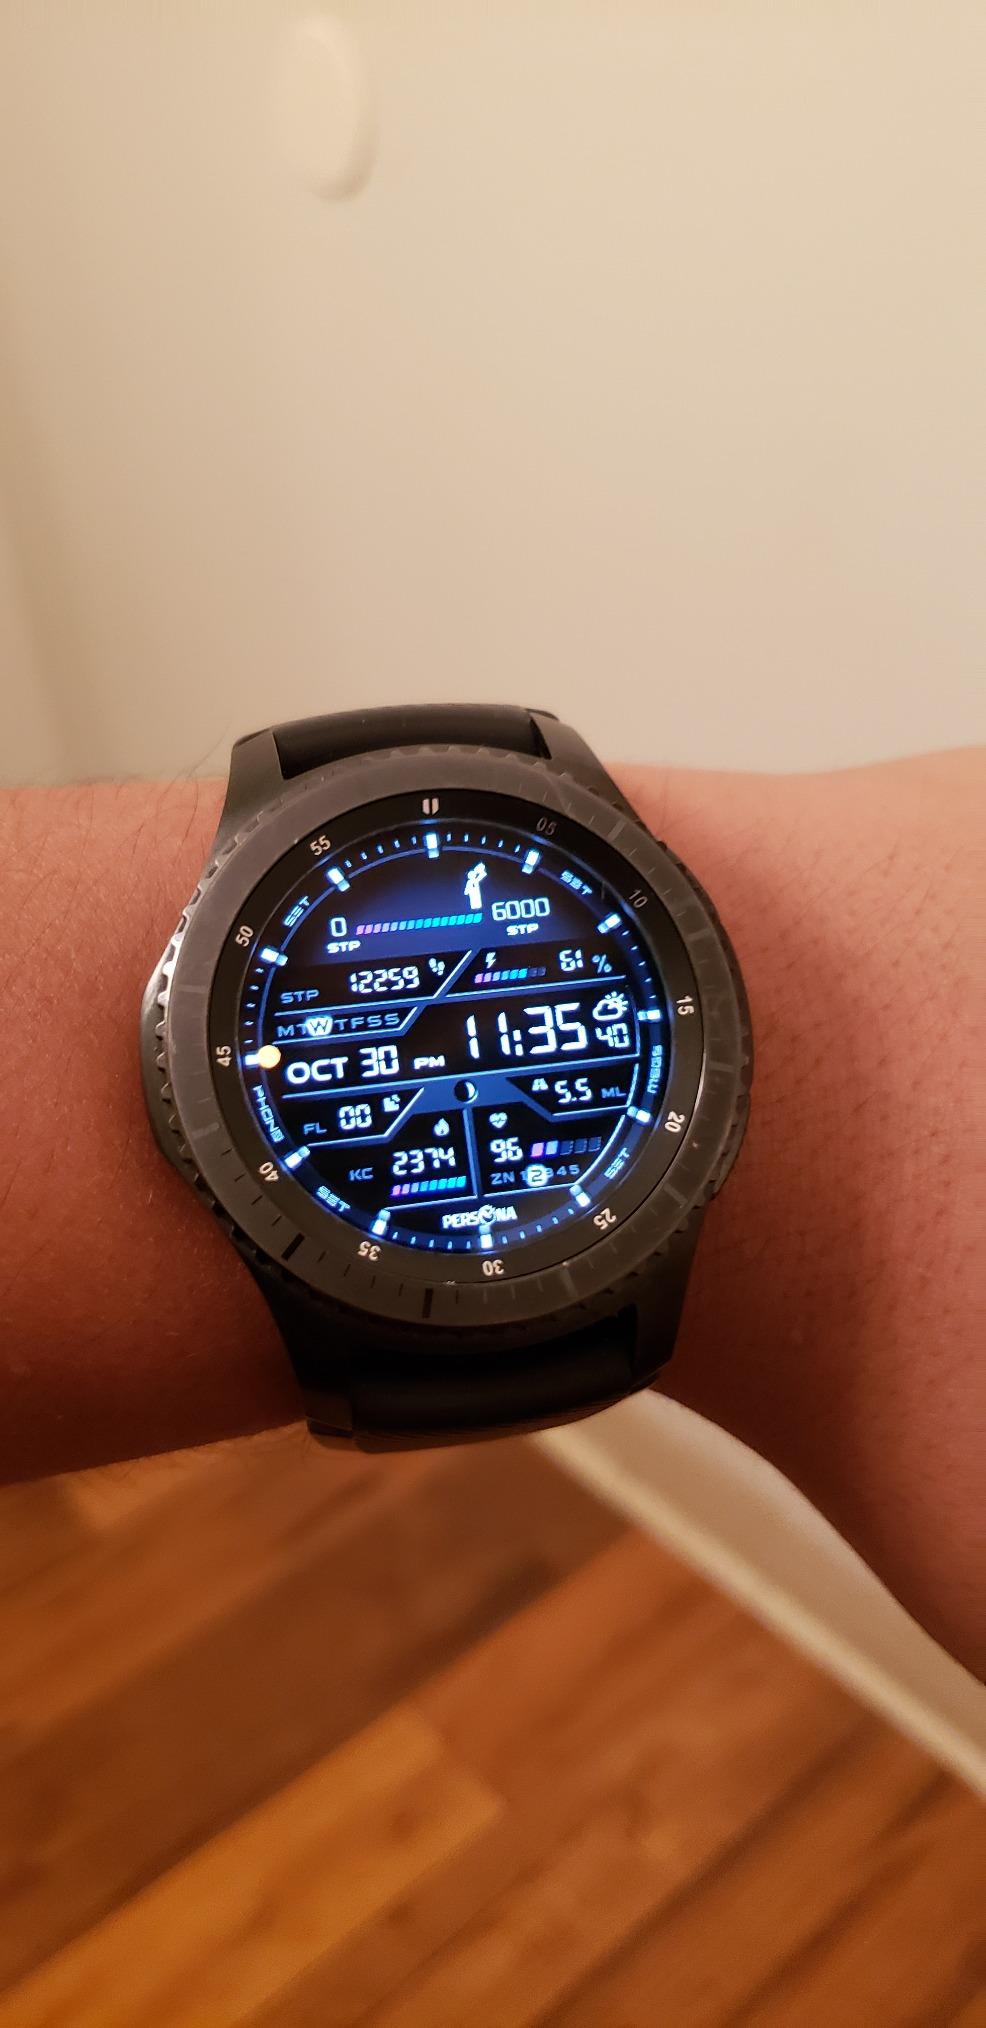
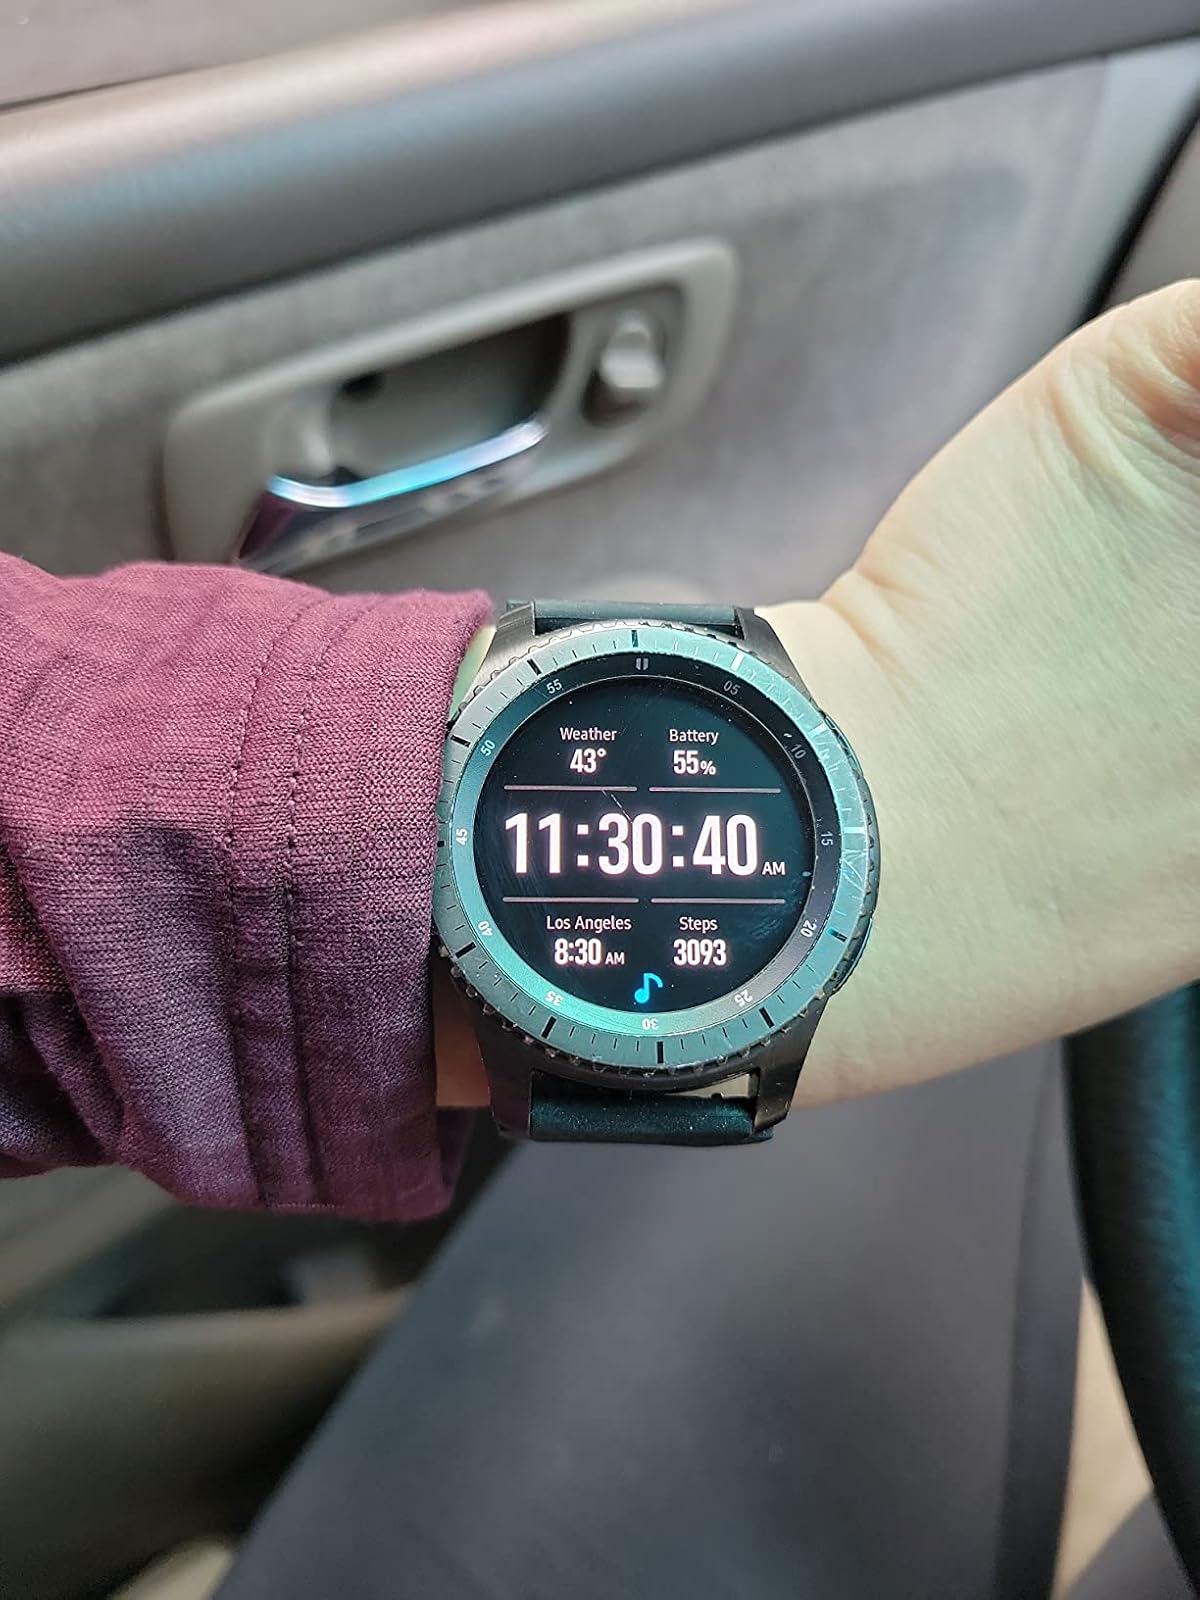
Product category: smartwatch
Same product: yes